Boys' love

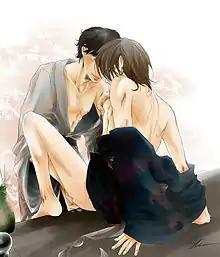
Artwork depicting a "seme" (top) and "uke" (bottom) couple

The two participants in a BL relationship (and to a lesser extent in "yuri") are often referred to as and . These terms originated in martial arts, and were later appropriated as Japanese LGBT slang to refer to the insertive and receptive partners in anal sex. Aleardo Zanghellini suggests that the martial arts terms have special significance to a Japanese audience, as an archetype of the gay male relationship in Japan includes same-sex love between samurai and their companions. He suggests that the samurai archetype is responsible for age differences and hierarchical variations in power of some relationships portrayed in BL.